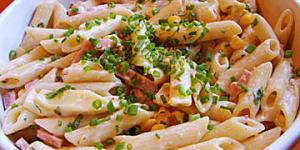
schinkenflecken manchas de jamon